John Ray

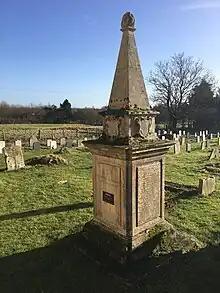
Memorial to John Ray in the churchyard of St Peter and St Paul in Black Notley

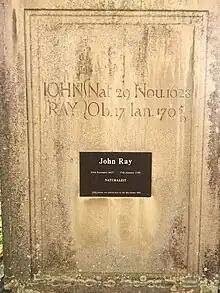
Close-up of memorial to John Ray

John Ray was born in the village of Black Notley in Essex in the Kingdom of England on 29 November 1627. He is said to have been born in the smithy, his father having been the village blacksmith. After studying at Braintree school, he was sent at the age of sixteen to the University of Cambridge, studying at Trinity College. Initially at Catharine Hall, his tutor was Daniel Duckfield, and later transferred to Trinity, where his tutor was James Duport, and his "intimate friend" and fellow-pupil the celebrated Isaac Barrow. Ray was chosen minor fellow of Trinity in 1649, and later major fellow. He held many college offices, becoming successively lecturer in Greek (1651), mathematics (1653), and humanity (1655), "praelector" (1657), junior dean (1657), and college steward (1659 and 1660); and according to the habit of the time, he was accustomed to preach in his college chapel and also at Great St Mary's, long before he took holy orders on 23 December 1660. Among these sermons were his discourses on "The wisdom of God manifested in the works of the creation", and "Deluge and Dissolution of the World". Ray was also highly regarded as a tutor and he communicated his own passion for natural history to several pupils. Ray's student, Isaac Barrow, helped Francis Willughby to learn mathematics and Ray collaborated with Willughby later. It was at Trinity that he came under the influence of John Wilkins, when the latter was appointed master of the college in 1659.